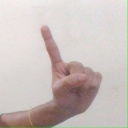
अक्षर: ए